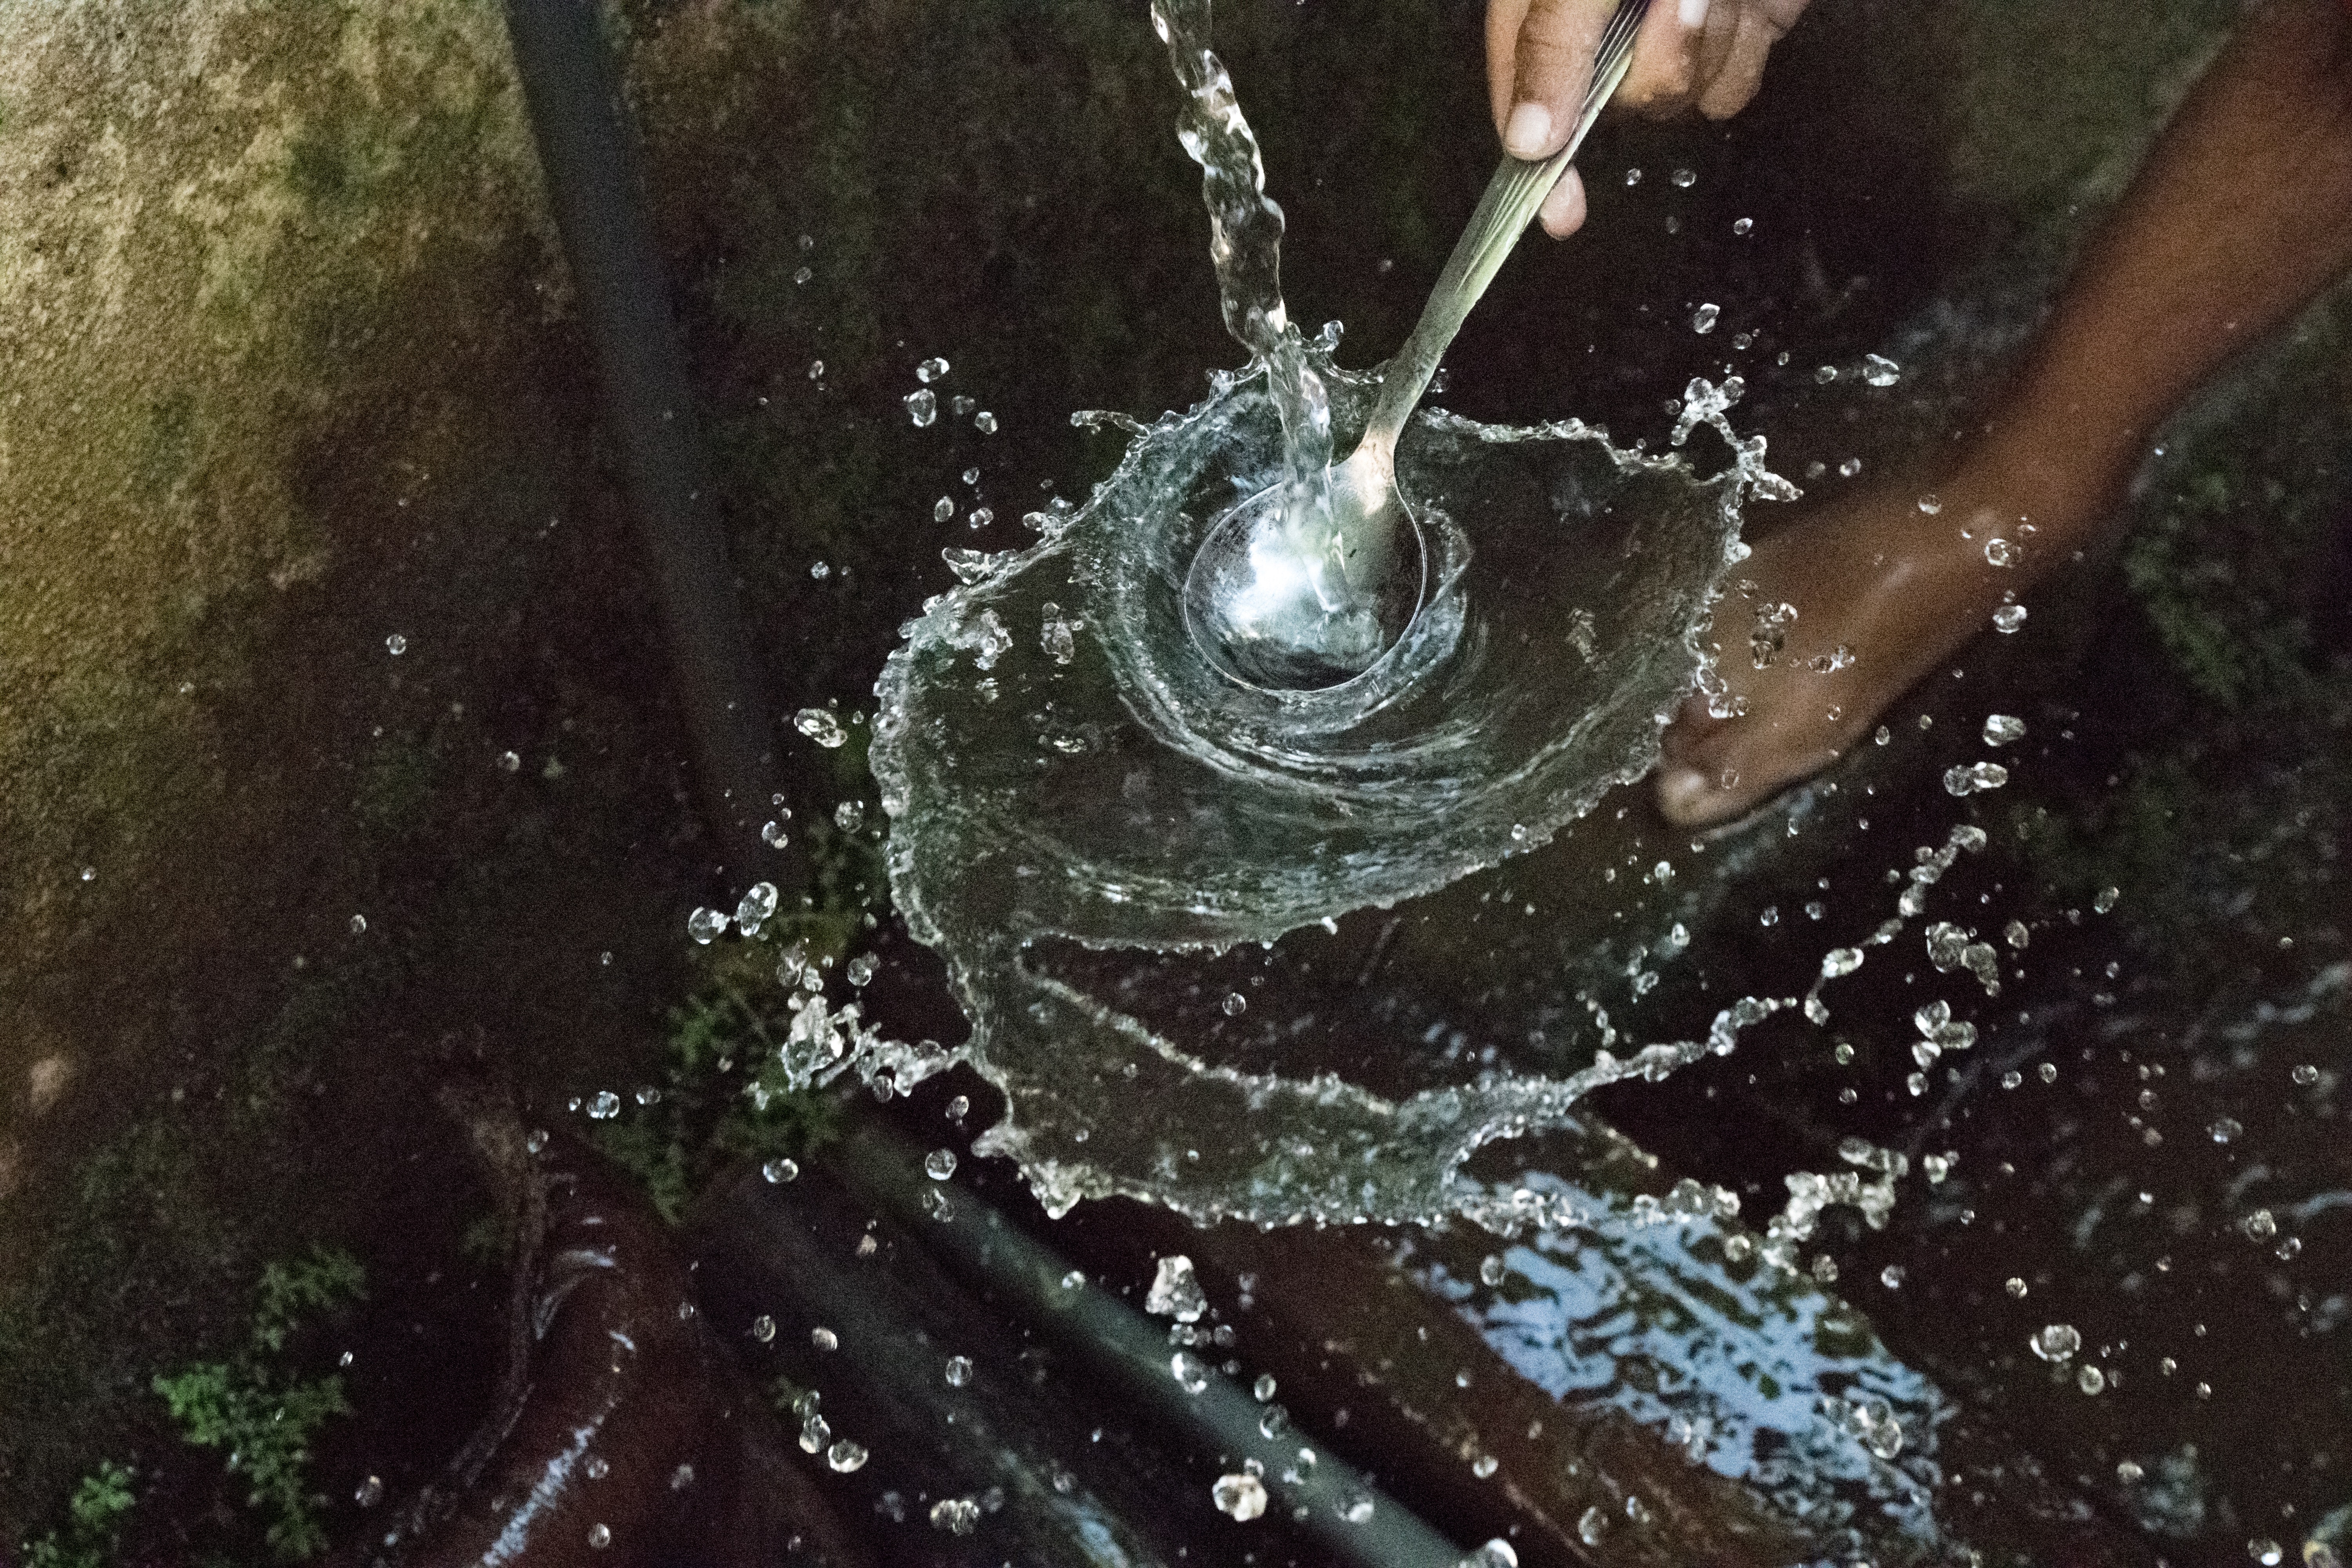
water, hand, liquid, photography, drop